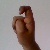
The image shows a hand gesture representing the letter 'X' in Indian Sign Language.